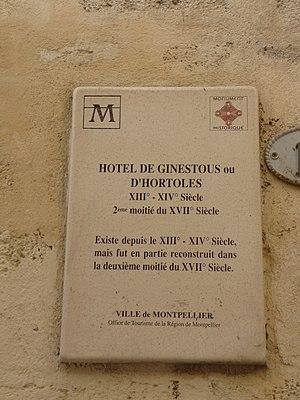
L’hôtel de Ginestous est un hôtel particulier situé à Montpellier, dans le département de l'Hérault.